Water polo

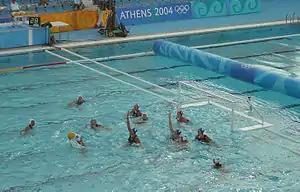
A classic 4–2 man-up situation. The attacking white team has 4 players positioned on 2 metres, and 2 players positioned on 4 metres. The 5 outfield defending blue players try to block shots and prevent a goal being scored for the 20 seconds of man-down play. In the top left corner, the shot clock can be seen, showing 28 seconds remaining in the white attack.

If a defender interferes with a free throw, holds or sinks an attacker who is not in possession or splashes water into the face of an opponent, the defensive player is excluded from the game for twenty seconds, known as a 'kick out' or an ejection. The attacking team typically positions 4 players on the 2 metre line, and 2 players on 5 metre line (4–2), passing the ball around until an open player attempts a shot. Other formations include a 3–3 (two lines of three attackers each) or arc (attackers make an arc in front of the goal and one offensive player sits in the 'hole' or 'pit' in front of the goal). The five defending players try to pressure the attackers, block shots and prevent a goal being scored for the 20 seconds while they are a player down. The other defenders can only block the ball with one hand to help the goalkeeper. The defensive player is allowed to return immediately if the offence scores, or if the defence recovers the ball before the twenty seconds expires.